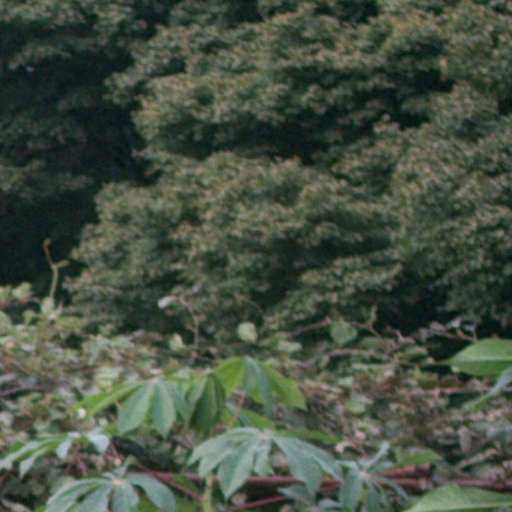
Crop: cassava